Lakhta, Saint Petersburg

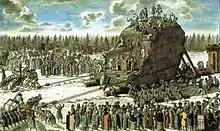
The Transportation of the Thunder-stone in the Presence of Catherine II. Engraving by I. F. Schley of the drawing by Yury Felten. 1770.

In 1768, an enormous granite boulder in the nearby forest called the Thunder Stone was chosen by Catherine the Great to be the pedestal for an equestrian statue of Peter the Great. The Thunder Stone is the largest rock ever moved by man, even to this day. The statue is now known as The Bronze Horseman, and is one of the landmarks of Saint Petersburg.